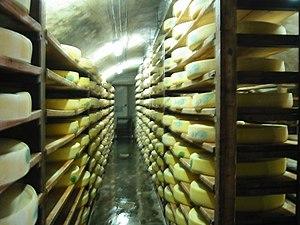
Un étage d'une fruitière à comté.